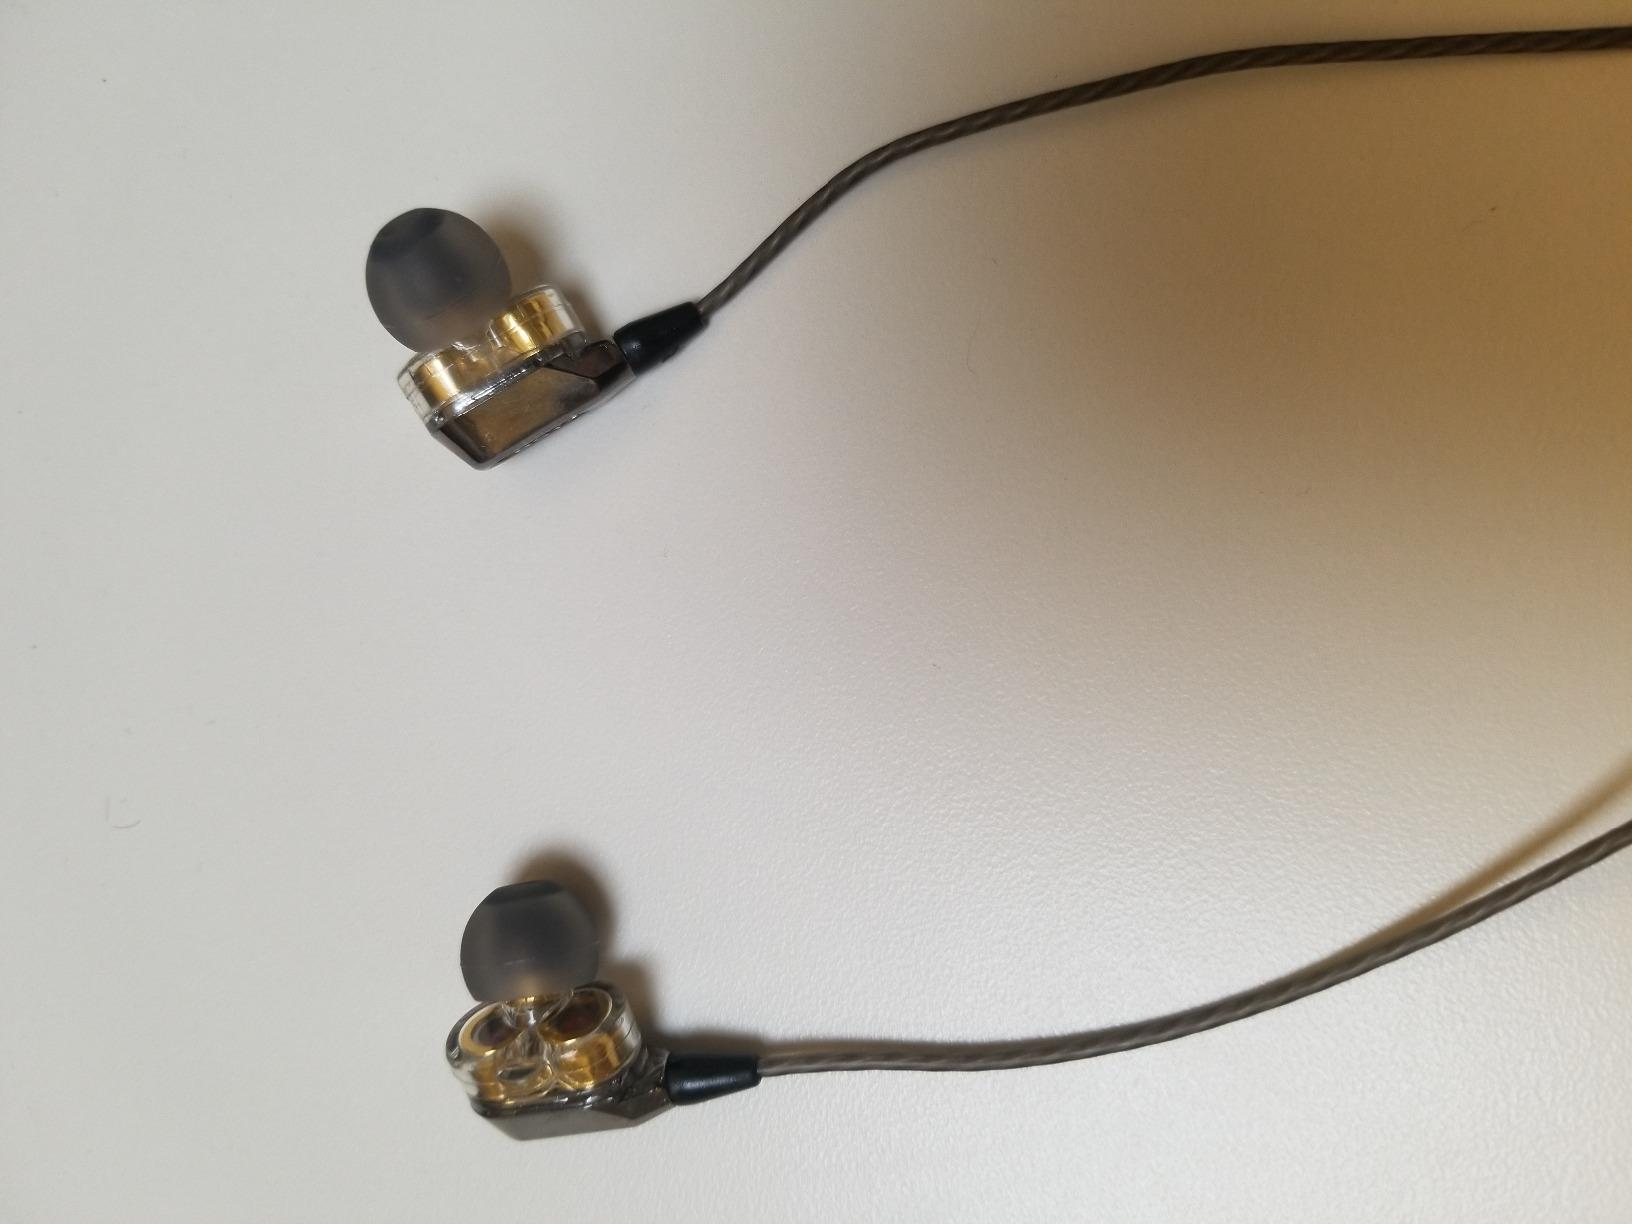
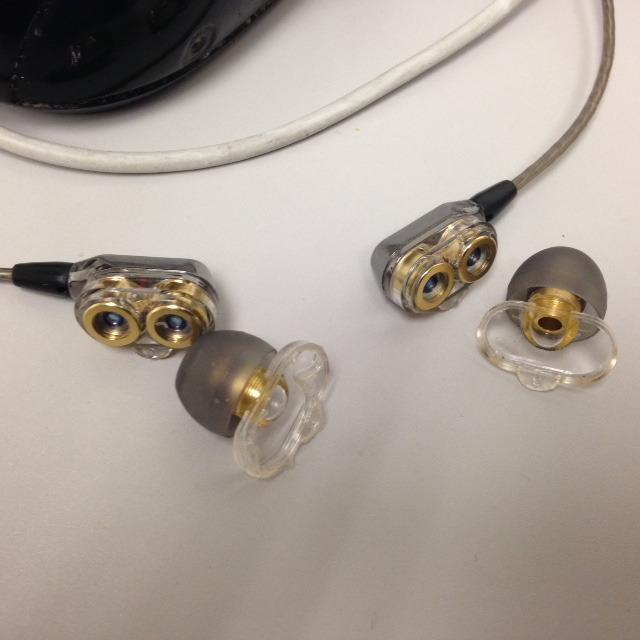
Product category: headphones
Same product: yes